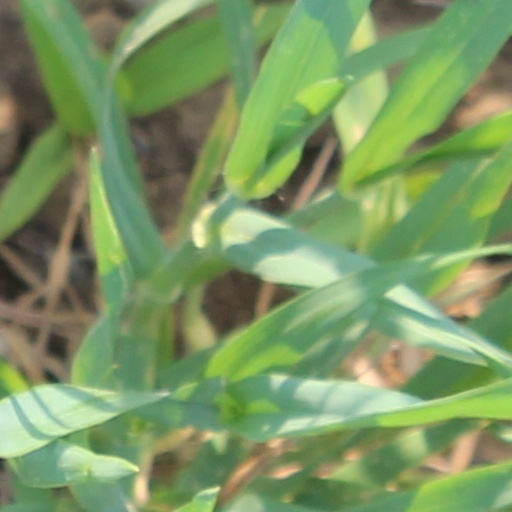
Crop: wheat